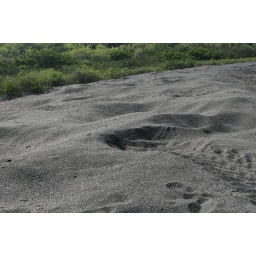
The pits are sea turtle nests, the tracks back to the water are in the bottom right corner